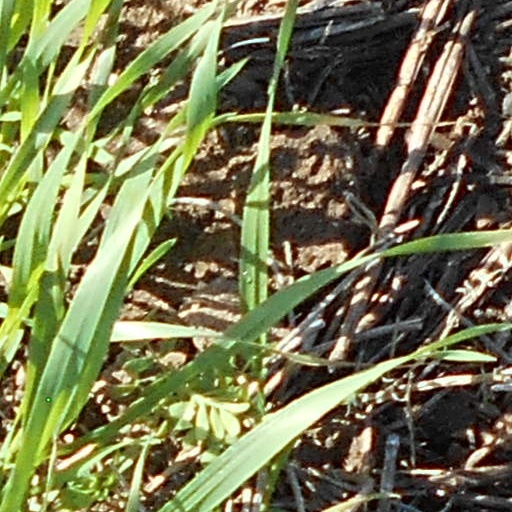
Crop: wheat